History of Charente

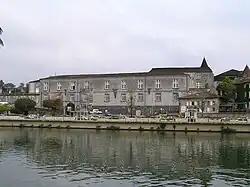
Château de Cognac facade.

During the second Iron Age, the Santones inhabited the regions of Charente saintongeaise and Charente-Maritime. Angoumois was populated by an unidentified group, potentially under the influence of the neighboring Petrocorii or Lemovices. The Santones engaged in trade, particularly in salt from coastal areas that are now located inland; their main settlement was the oppidum of Pons.